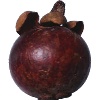
Label: Mangostan 1